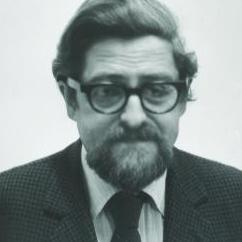
Age: 49